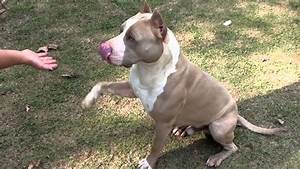
Label: cane